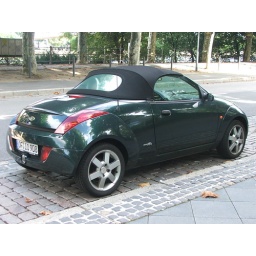
A very snazzy car spotted in Frankfurt.. Ford Street Ka